Oirase Station

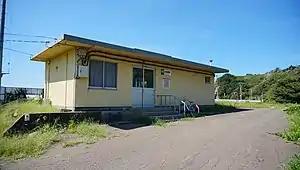
Oirase Station in September 2019

is a railway station located in the town of Fukaura, Aomori Prefecture, Japan, operated by the East Japan Railway Company (JR East).